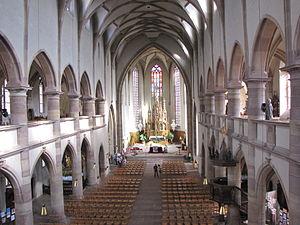
Nef de l'église des Jésuites de Molsheim, Bas-Rhin, France